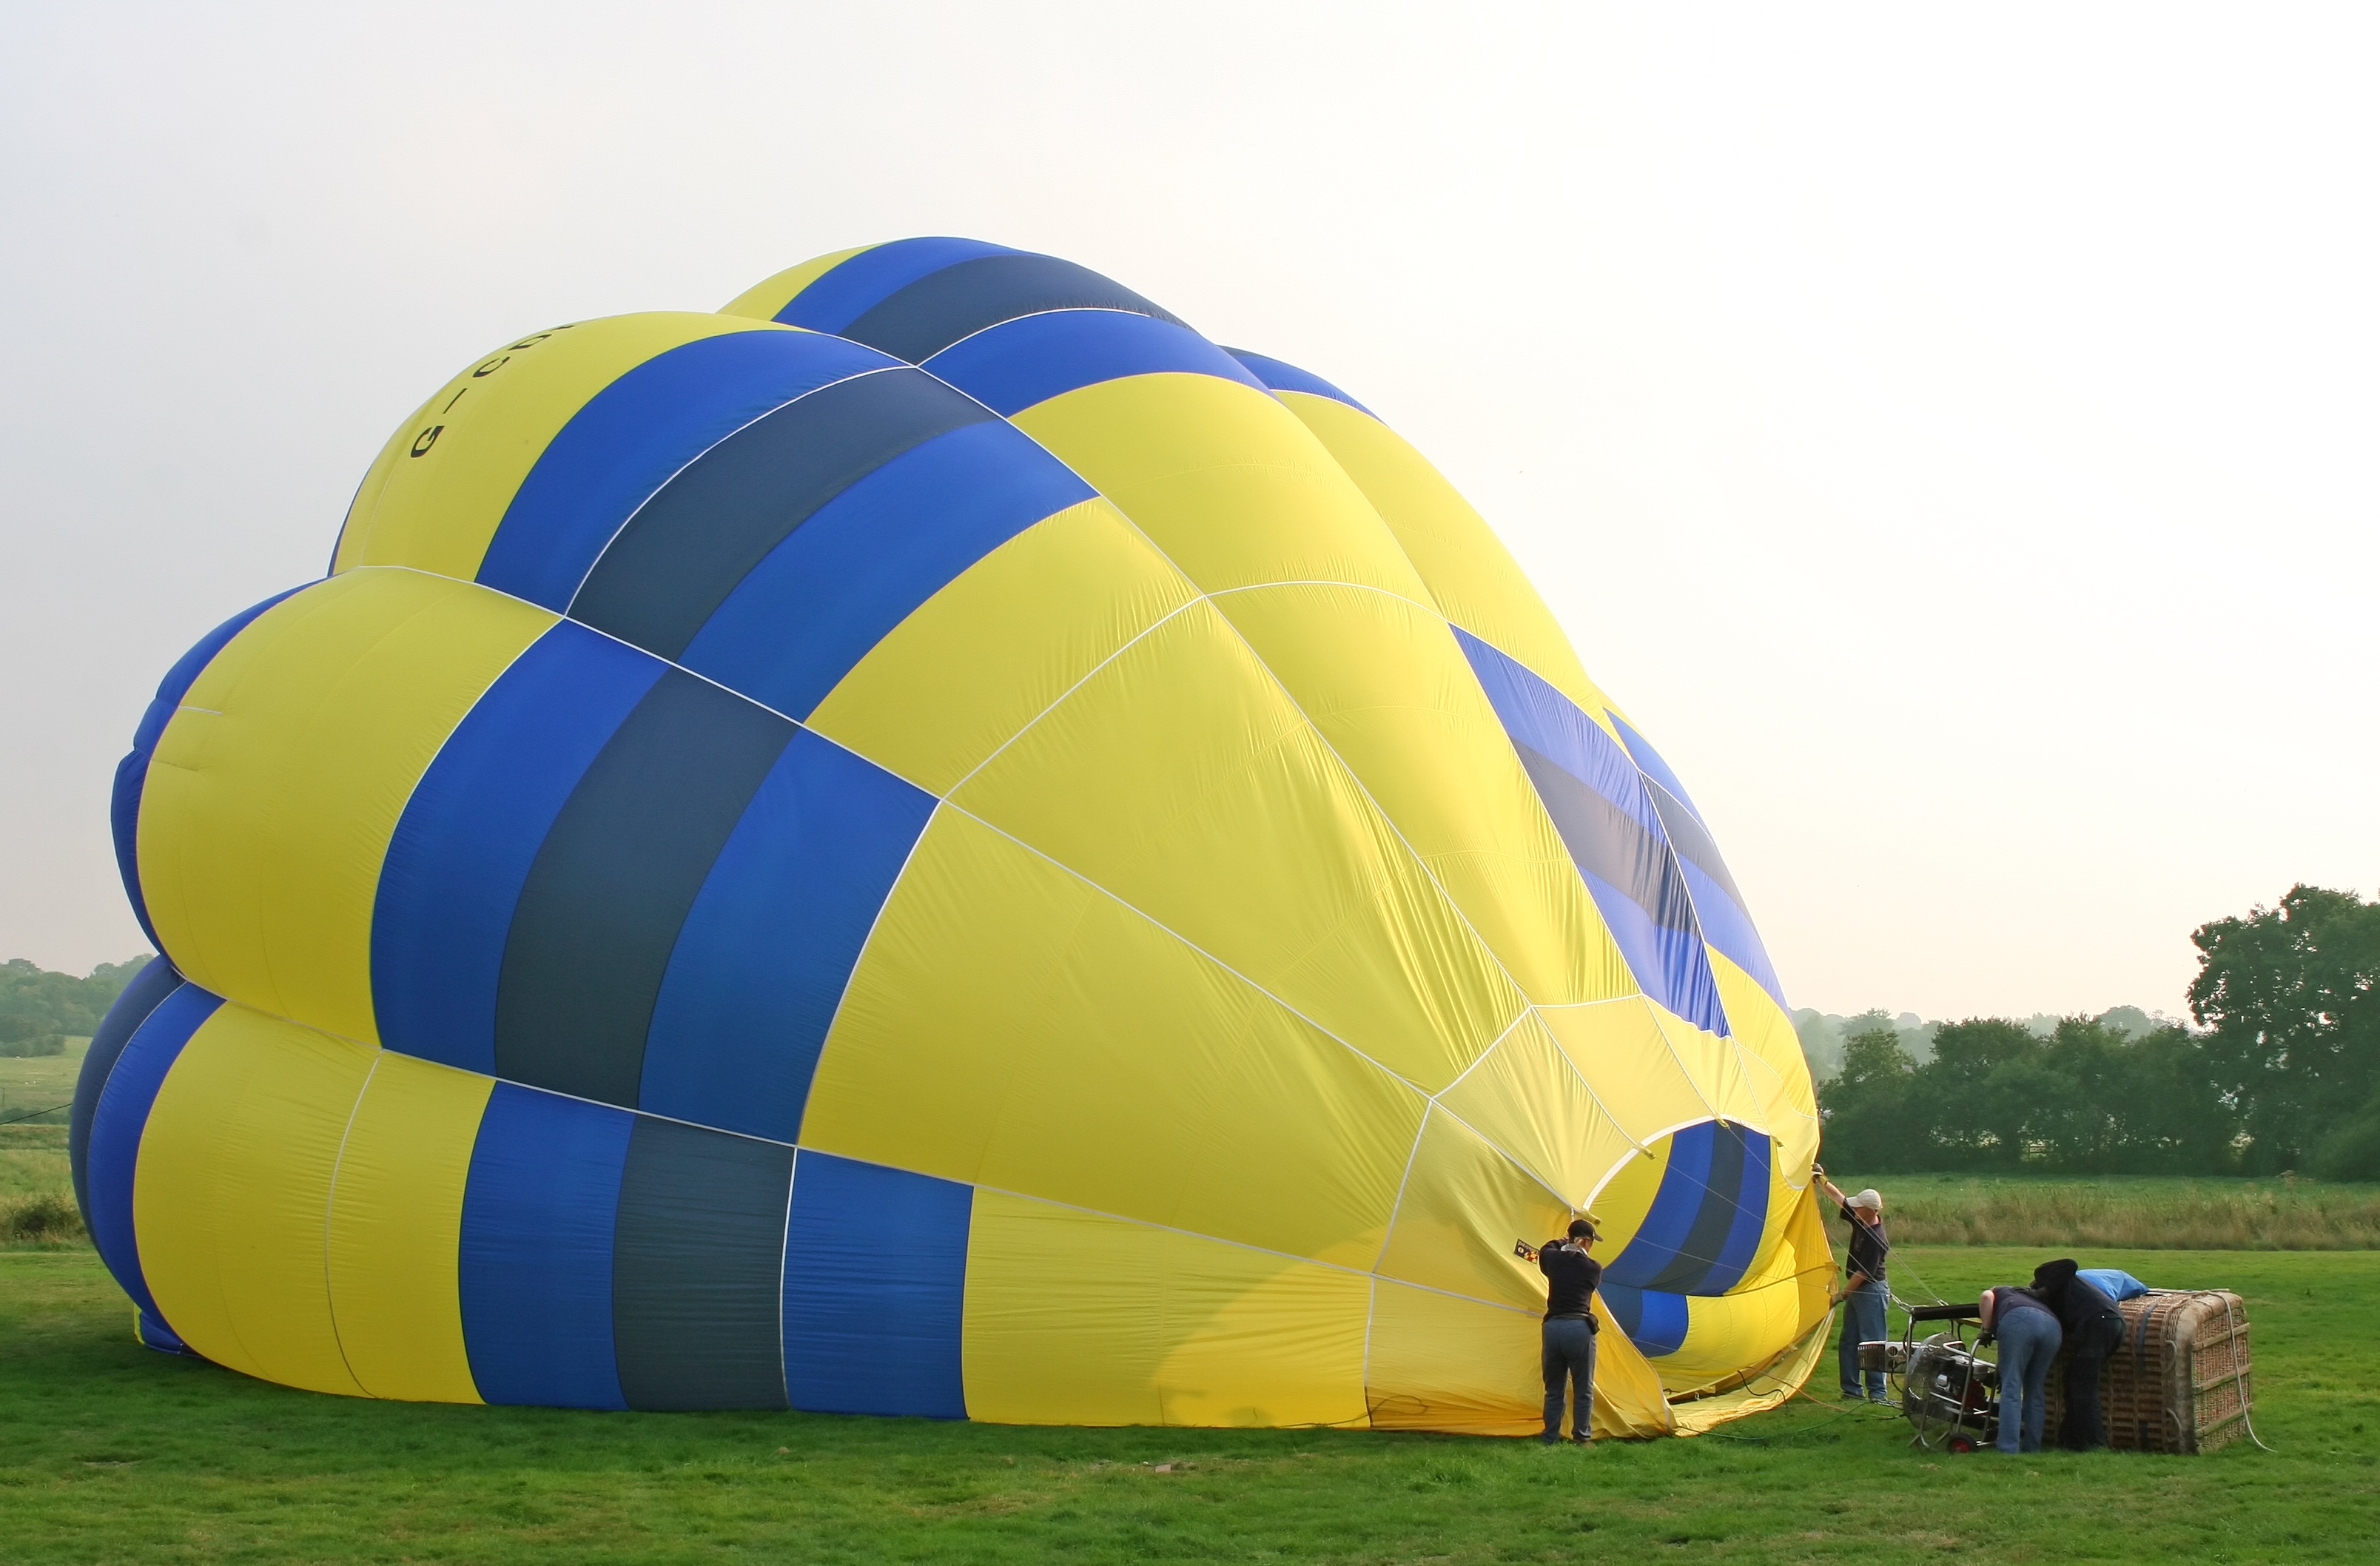
sky, sport, retro, air, fall, balloon, hot air balloon, wind, land, flying, fly, travel, aircraft, ascend, transportation, transport, vehicle, aviation, rigging, flight, flame, fire, ride, float, basket, toy, heat, pilot, lift, fun, sail, hot, harness, ball, down, up, rise, ballooning, success, safe, powered, hotair, progress, off, inflatable, aerospace, hot air ballooning, drift, atmosphere of earth, warm air